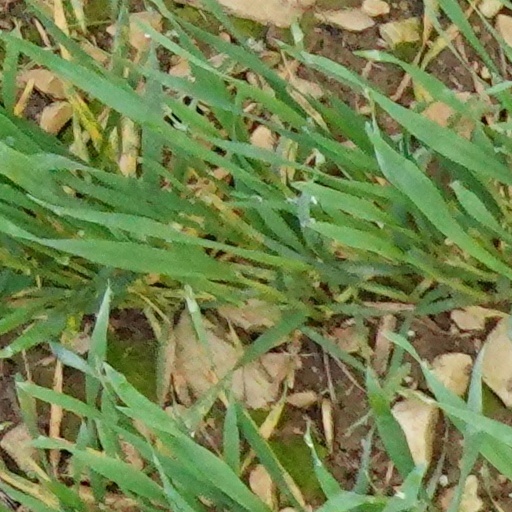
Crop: wheat